Hulegu Khan

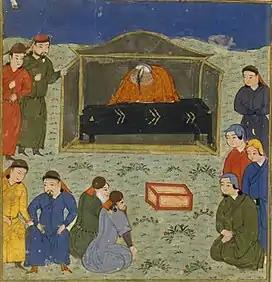

Hulegu Khan fell seriously ill in January 1265 and died the following month on the banks of Zarrineh River (then called Jaghatu) and was buried on Shahi Island in Lake Urmia. His funeral was the only Ilkhanate funeral to feature human sacrifice. His tomb has never been found.